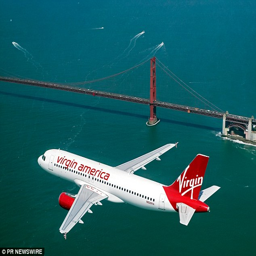
the flight was due to fly